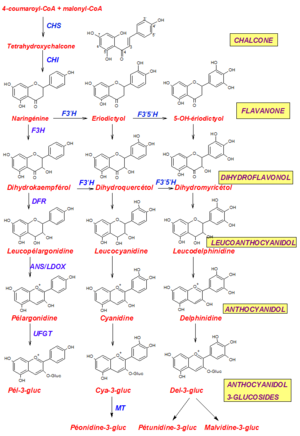
Biosynthèse des 6 anthocyanosides principaux
Les anthocyanes ou anthocyanosides sont des pigments naturels des feuilles, des pétales et des fruits, situés dans les vacuoles des cellules, solubles dans l'eau, allant du rouge orangé au bleu pourpre dans le spectre visible.